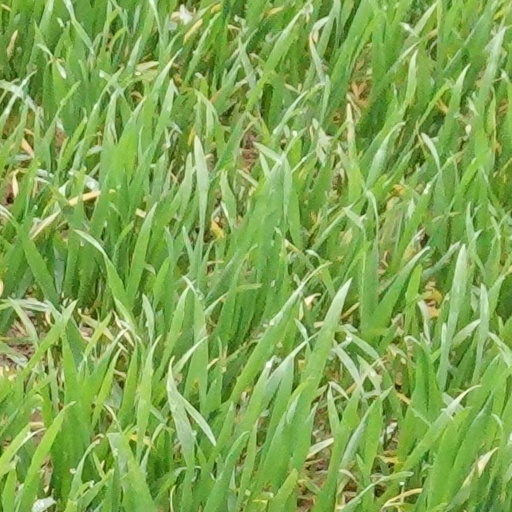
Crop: wheat